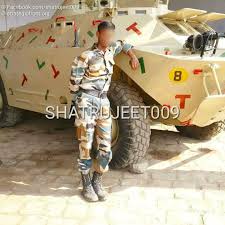
Label: BTR